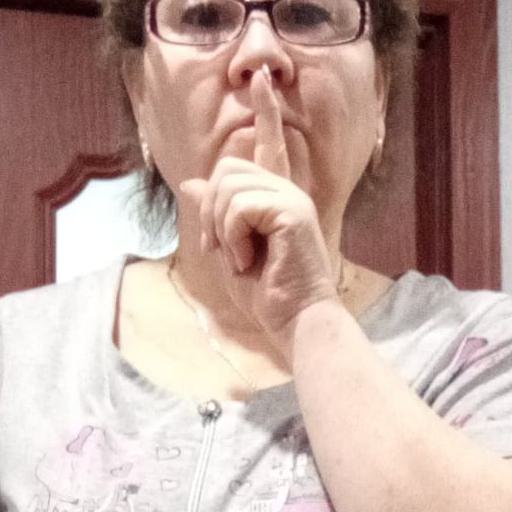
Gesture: mute